AMA University

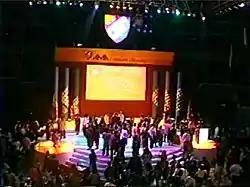
First graduation ceremony as a University in Quezon City, May 2002.

AMA Computer College has 41 campuses nationwide under the AMA University and Colleges umbrella. Only the main campus of AMA in Project 8 is accredited with a University status; all else are under study for proper tertiary status. Student population mainly determine the longevity of the campuses.